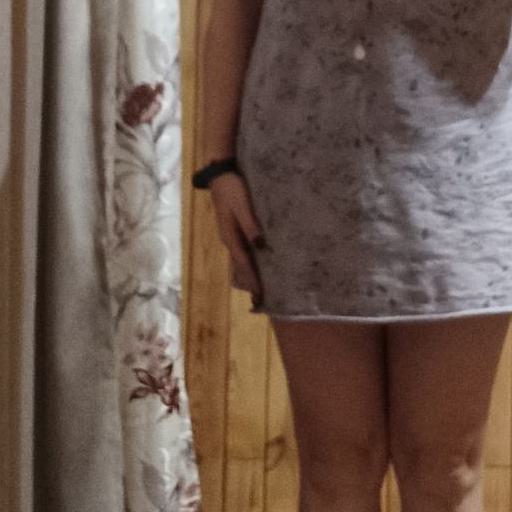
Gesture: no_gesture